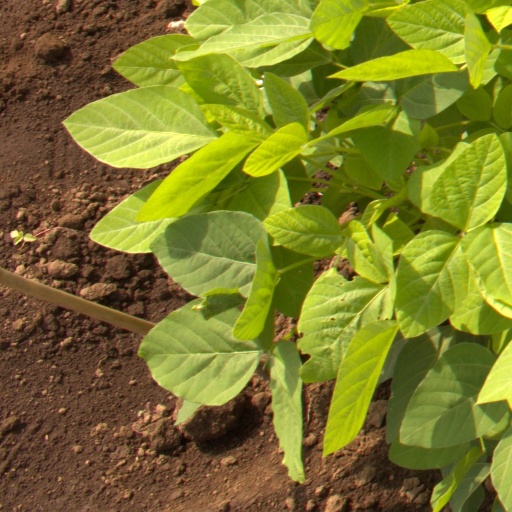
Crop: soybean